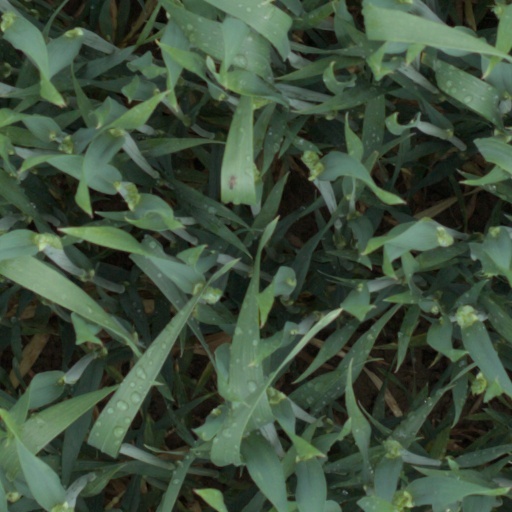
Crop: wheat